Geography of Scotland

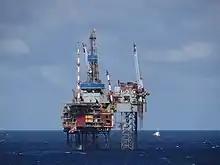
The oil industry is largely centred off the coast of Aberdeen

The territorial extent of Scotland is generally that established by the 1237 Treaty of York between Scotland and England and the 1266 Treaty of Perth between Scotland and Norway. Exceptions include: the Isle of Man, which having been lost to England in the 14th century is now a crown dependency outside of the United Kingdom, the acquisition of Orkney and Shetland from Norway in 1472, and the permanent recovery of Berwick by England in 1482. Originally an independent country, Scotland joined with England to form the Kingdom of Great Britain in 1707 with the Acts of Union.